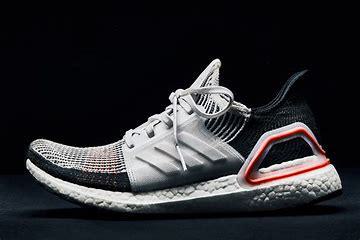
Brand: Adidas
Model: Ultraboost